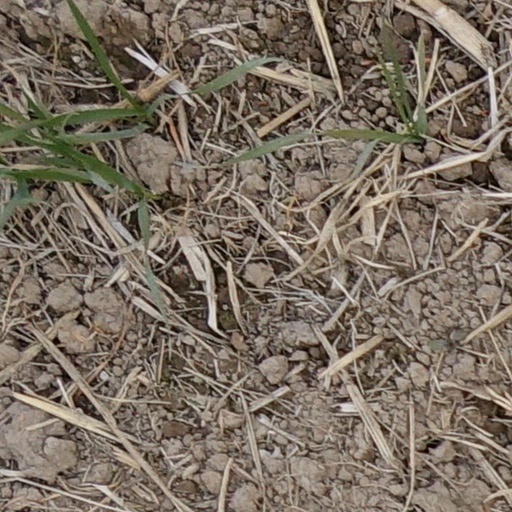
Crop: wheat